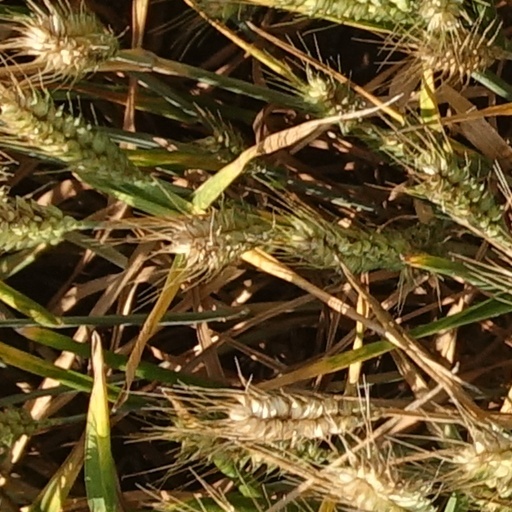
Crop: wheat